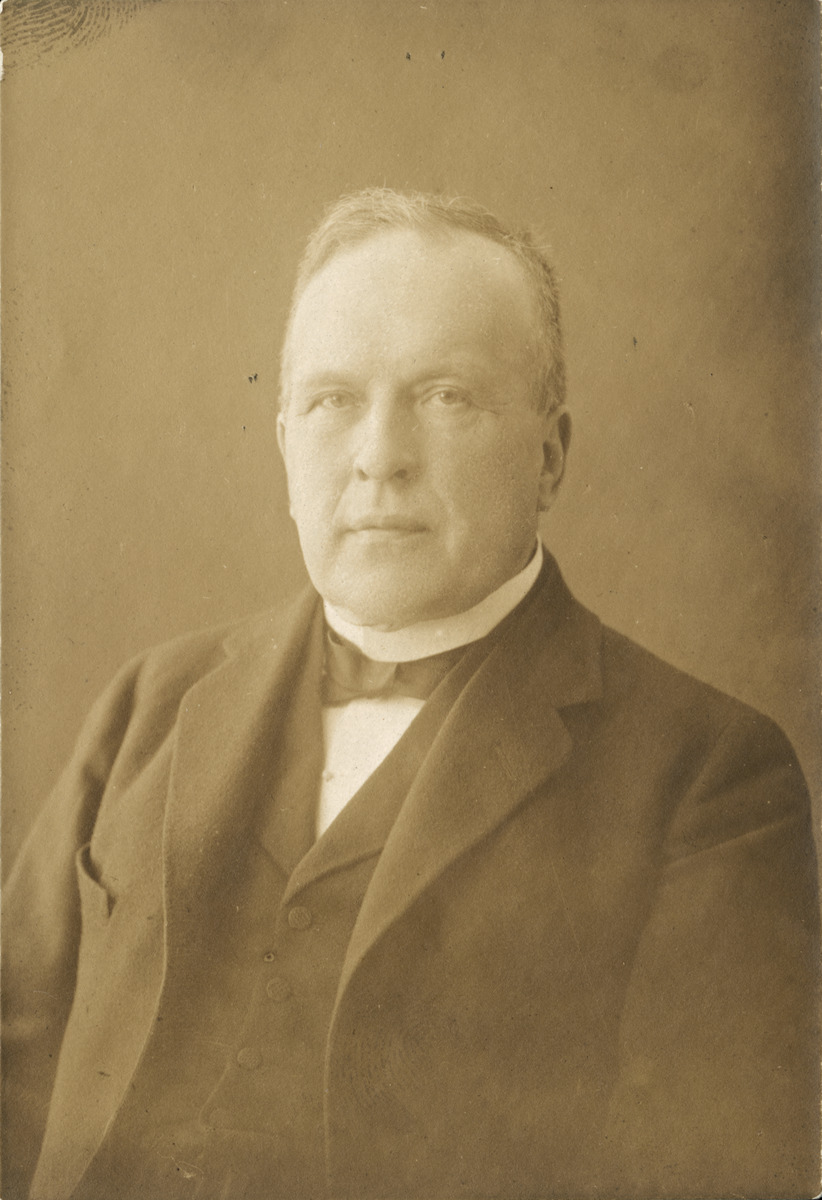
Emil Schybergson, pankkimies ja poliitikko, v:sta 1906 v:een 1920 (kuolemaansa) asti Suomen Hypoteekkiyhdistyksen toimistusjohtaja
sisällön kuvaus: Emil Schybergson, pankkimies ja poliitikko, v:sta 1906 v:een 1920 (kuolemaansa) asti Suomen Hypoteekkiyhdistyksen toimistusjohtaja. Hän oli 1910-luvulla kehittämässä Kulosaaren huvilakaupunki -yhdyskuntaa. mustavalkoinen
Kuvaaja: Ståhlberg:  :, valokuvaaja
Ajankohta: kuvausaika 1910 -luku?
Paikka: Suomi, Uusimaa, Helsinki, Helsinki
Aiheet: Schybergson, Emil, pankkiala, toimitusjohtajat, poliitikot, solmukkeet